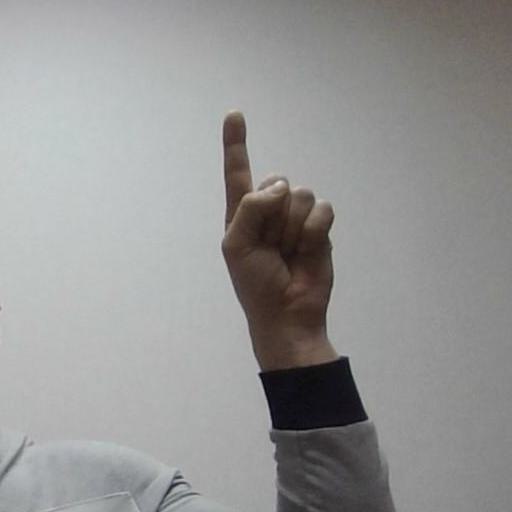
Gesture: one